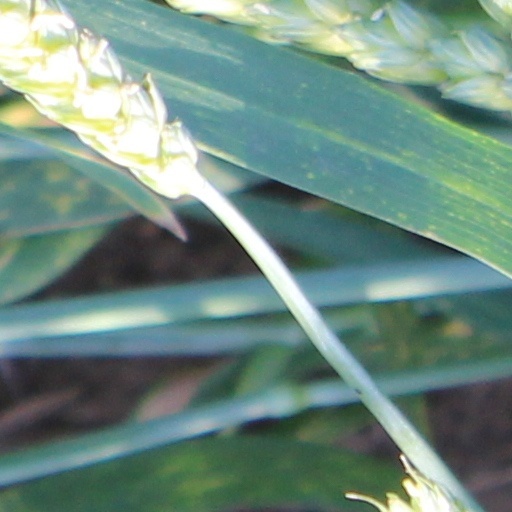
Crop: wheat